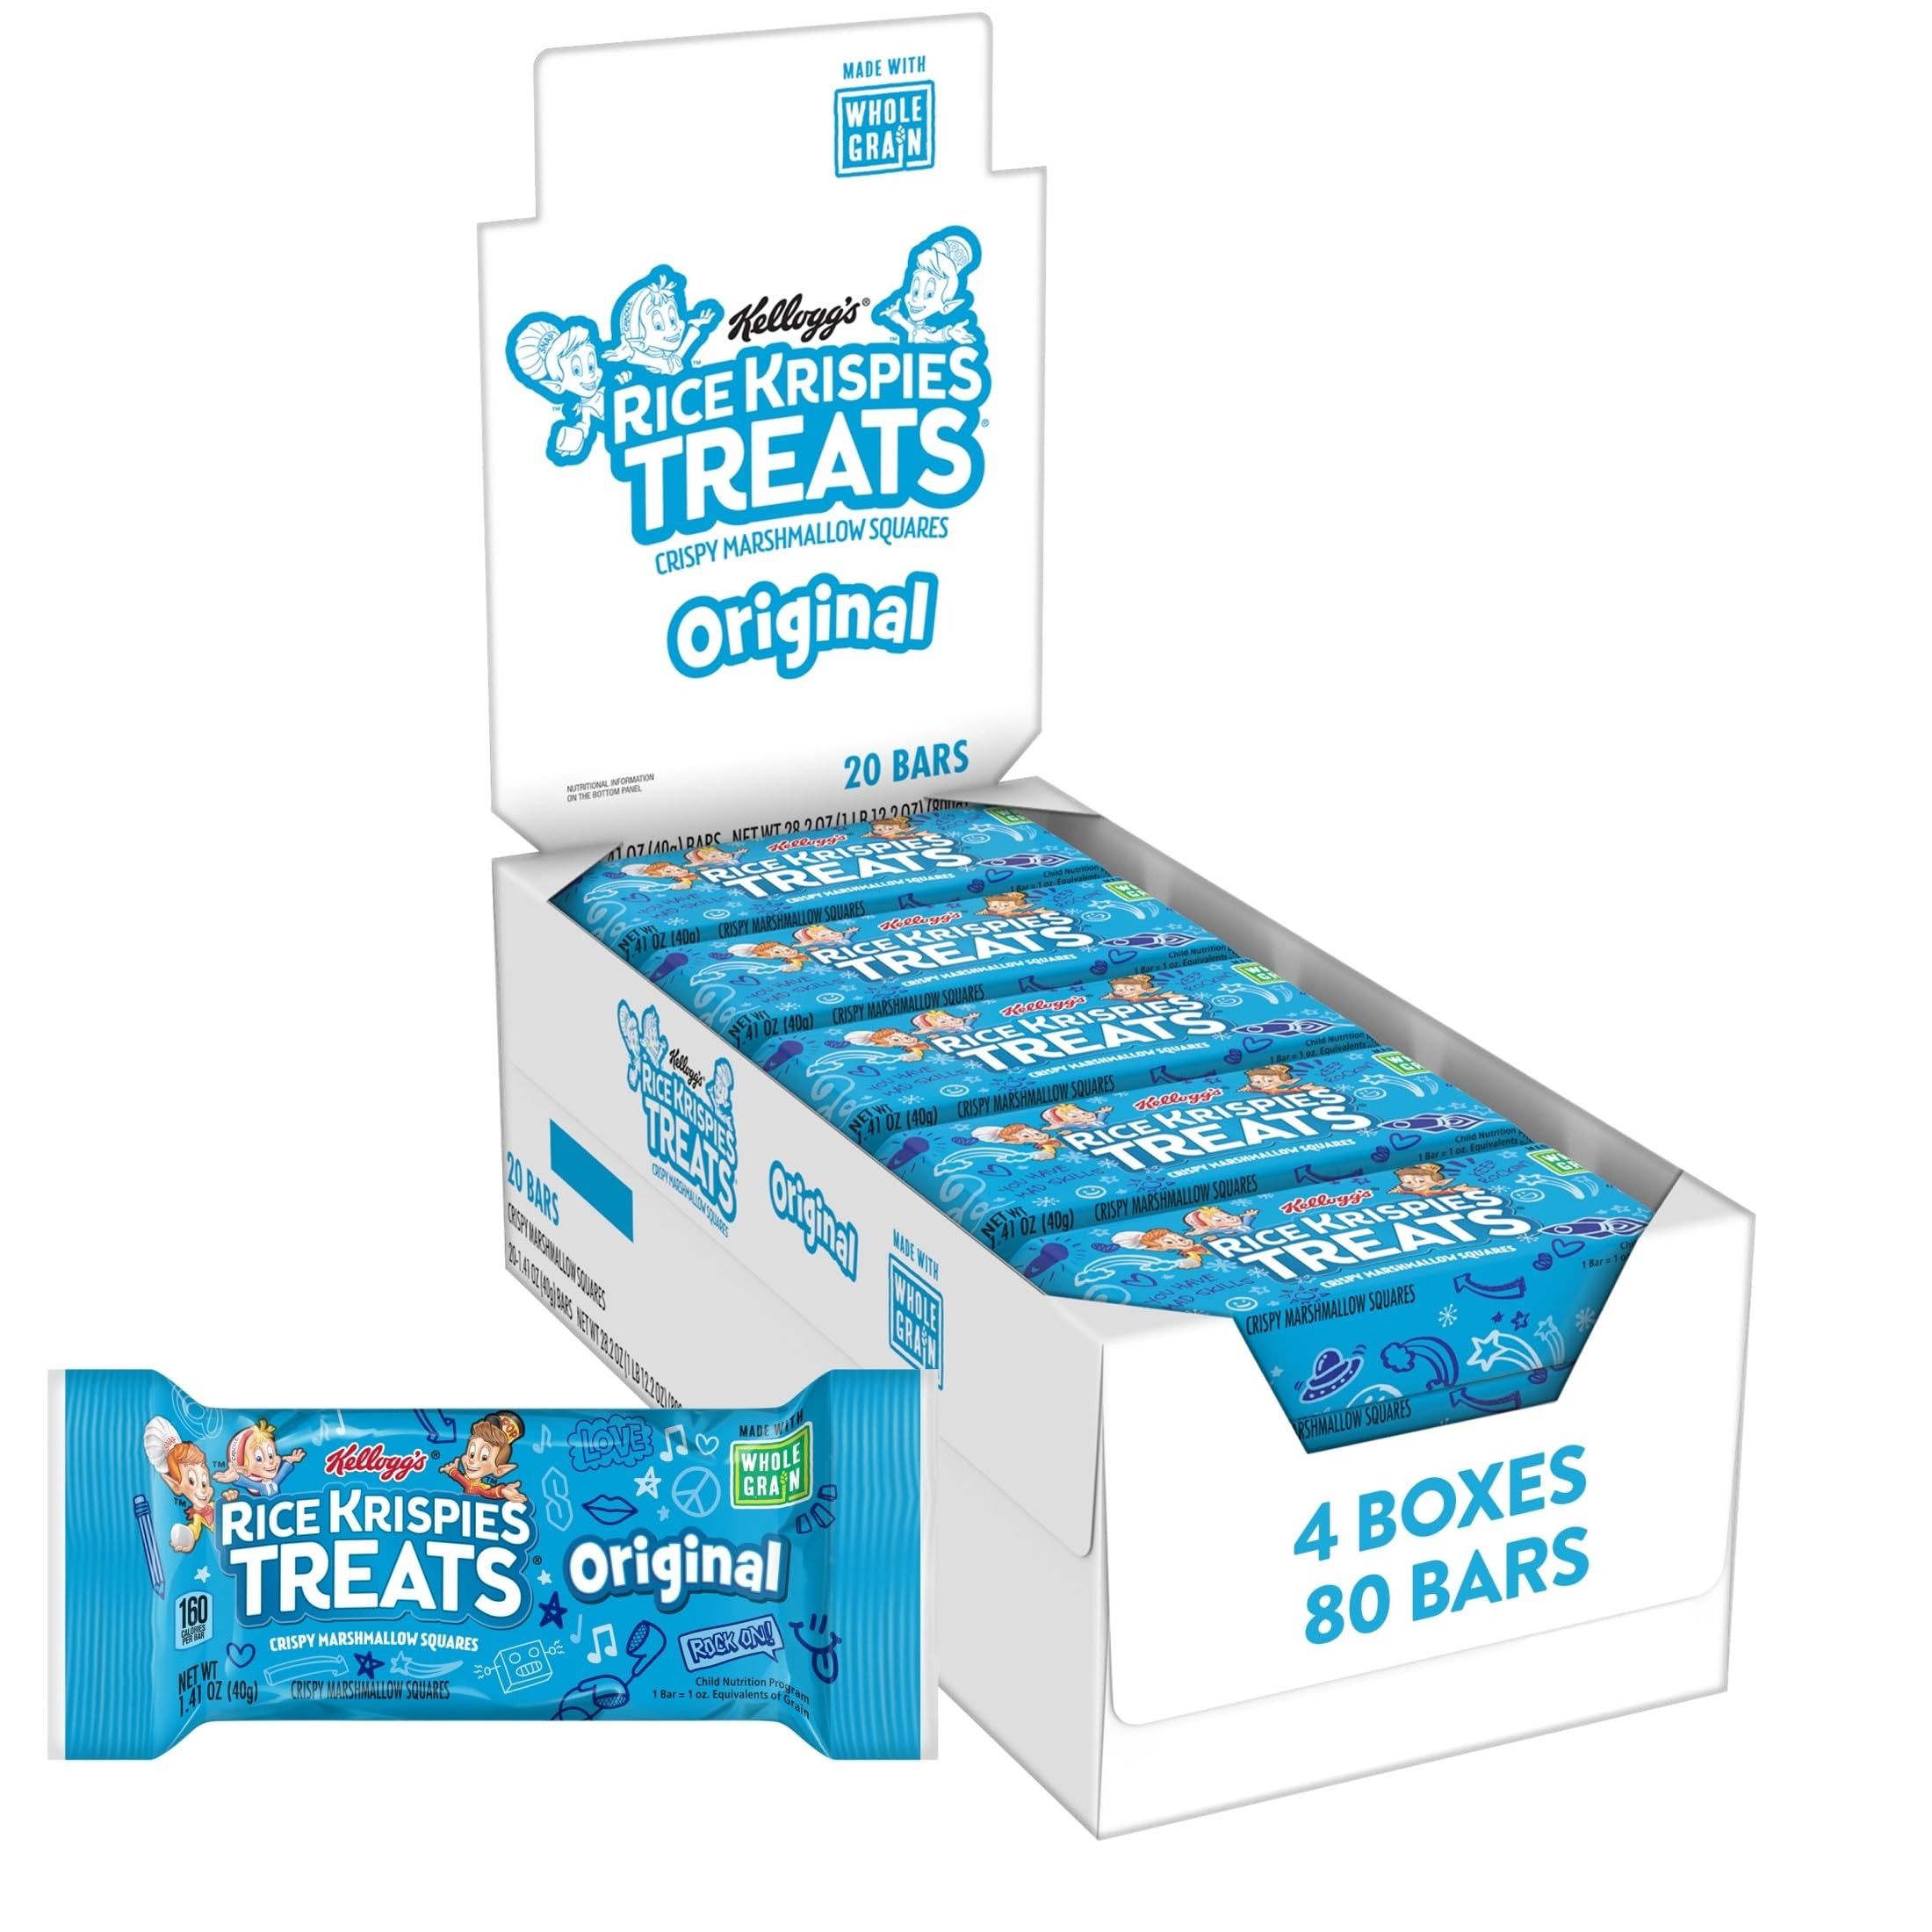
Item Name: Kellogg’s Rice Krispies Treats, Crispy Marshmallow Squares, Original, Made With Whole-Grain, Bulk Size (Pack of 80, 1.41 oz Bars)
Bullet Point 1: Conveniently packaged and ready to travel; Pop a pouch in your kid's backpack and lunchbox; Stow some in your tote bag, car, and desk for anytime snacking
Bullet Point 2: A bite-sized dessert snack of crispy rice cereal and chewy marshmallow flavor for any occasion; Pack a square for school lunches, afternoon snacks, and late-night bites
Bullet Point 3: With puffed, oven-toasted rice cereal and the flavor of soft marshmallows; No high-fructose corn syrup; Ingredients contain milk and soy
Bullet Point 4: A family-favorite, on-the-go snack that's perfect for kids and adults
Bullet Point 5: Includes 80, 1.41-ounce single-serve snack packs of ready-to-eat Rice Krispies Treats Crispy Marshmallow Squares Original; Individually wrapped for freshness and great taste
Value: 112.8
Unit: ounce

Price: 11.99